L.A. (Light Album)

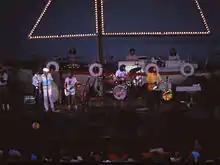
The Beach Boys performing a concert in Michigan, August 1978

In the late 1970s, the Beach Boys were in a state of professional and personal disarray, with the Wilson brothers struggling with drug abuse and, alongside Mike Love, each facing an imminent or ongoing divorce from their wives. In March 1977, the group signed an $8 million deal with CBS Records, with their first album expected for delivery before January 1, 1978. Dennis Wilson released his first solo album, "Pacific Ocean Blue", in September 1977, after which the band recorded "M.I.U. Album" to finish off their contract with Reprise.